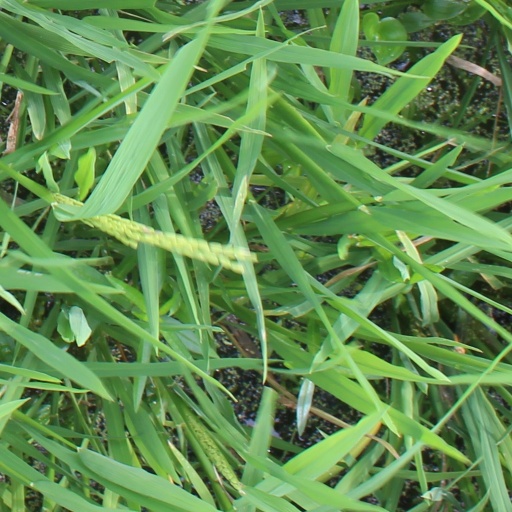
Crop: rice